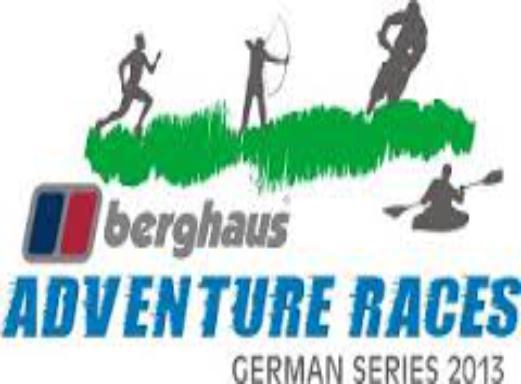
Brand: Berghaus
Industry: Clothes